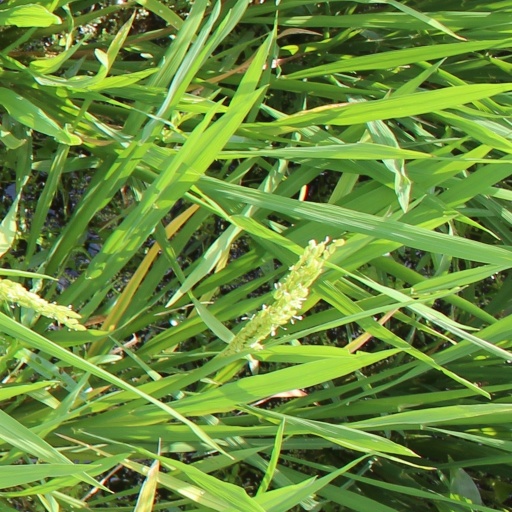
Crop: rice